Sprinkles

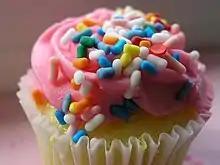
A pink cupcake with colored sprinkles

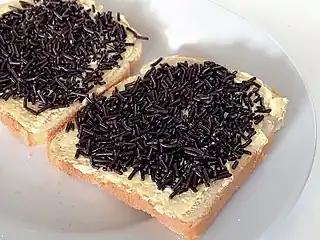
In the Netherlands black chocolate sprinkles (called "chocoladehagelslag)" are commonly used as a sandwich topping.

Popular terminology for this confection tends to overlap, while manufacturers are more precise with their labeling. What consumers often call "sprinkles" covers several types of candy decorations that are "sprinkled" randomly over a surface, as opposed to decorations that are placed in specific spots. Nonpareils (hundreds-and-thousands), confetti, silver, gold, and pearl dragées, pearl sugar and "sugar shapes" (sequins) are all used this way.